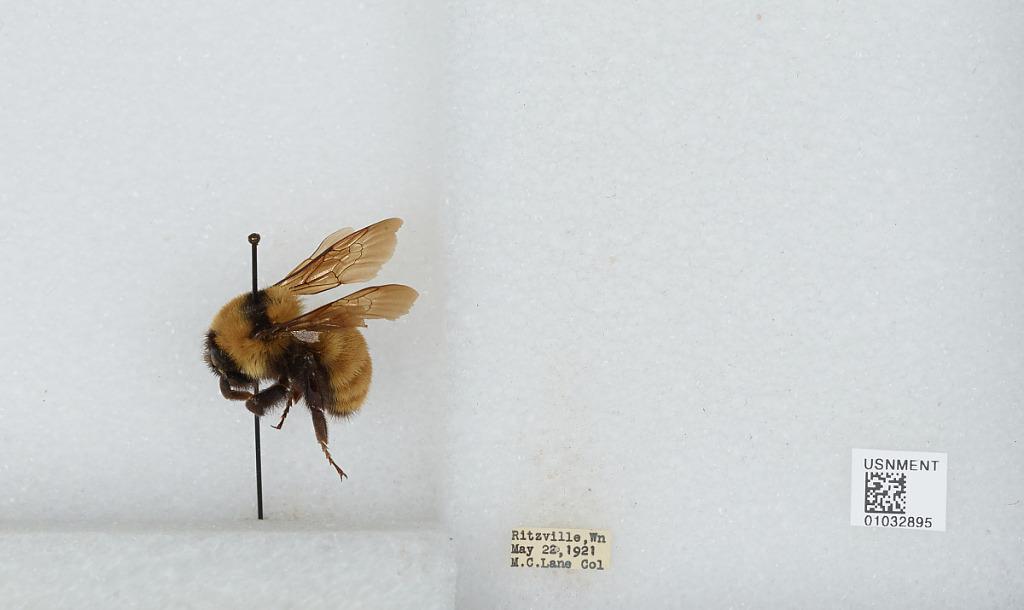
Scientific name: Bombus sp.
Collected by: M. Lane
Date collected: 1921-5-22
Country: United States
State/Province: Washington
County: Adams
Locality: Ritzville
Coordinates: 47.1264, -118.377